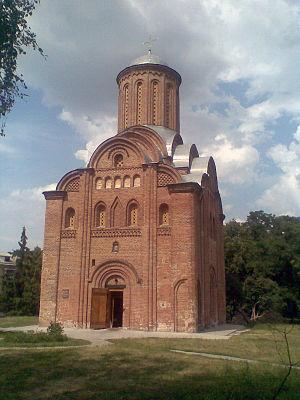
La liste des édifices de l'époque pré-mongole de la Rus’ représente un ensemble de bâtiments anciens de la Rus' de Kiev, de la principauté de Novgorod, de le principauté de Smolensk de principauté de Vladimir-Souzdal construits avant les invasions mongoles et conservés jusqu'à la fin du XIXᵉ siècle.
Piotr Dmitrievitch Baranovski est un architecte russe puis soviétique, restaurateur de monuments anciens. Il est le créateur du musée de Kolomenskoïe, du Musée central de la culture et de la peinture russe ancienne Andreï Roublev au monastère Andronikov. Il est considéré comme celui qui a sauvé de la destruction par le pouvoir soviétique la cathédrale Saint-Basile-le-Bienheureux de Moscou.